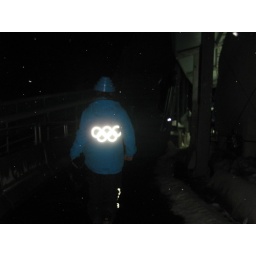
Smurf man in the blue whip it hat